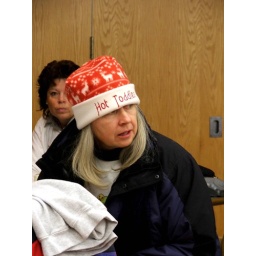
lady in the red hat